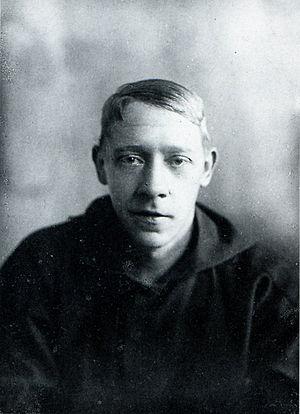
Vladimir Ievgrafovitch Tatline, en russe : Владимир Евграфович Татлин, né le 12 décembre 1885 à Kharkiv et mort le 31 mai 1953 à Moscou, est un peintre et sculpteur soviétique constructiviste.